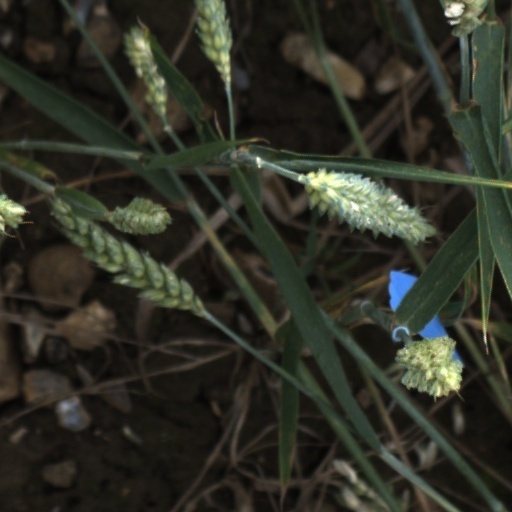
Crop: wheat